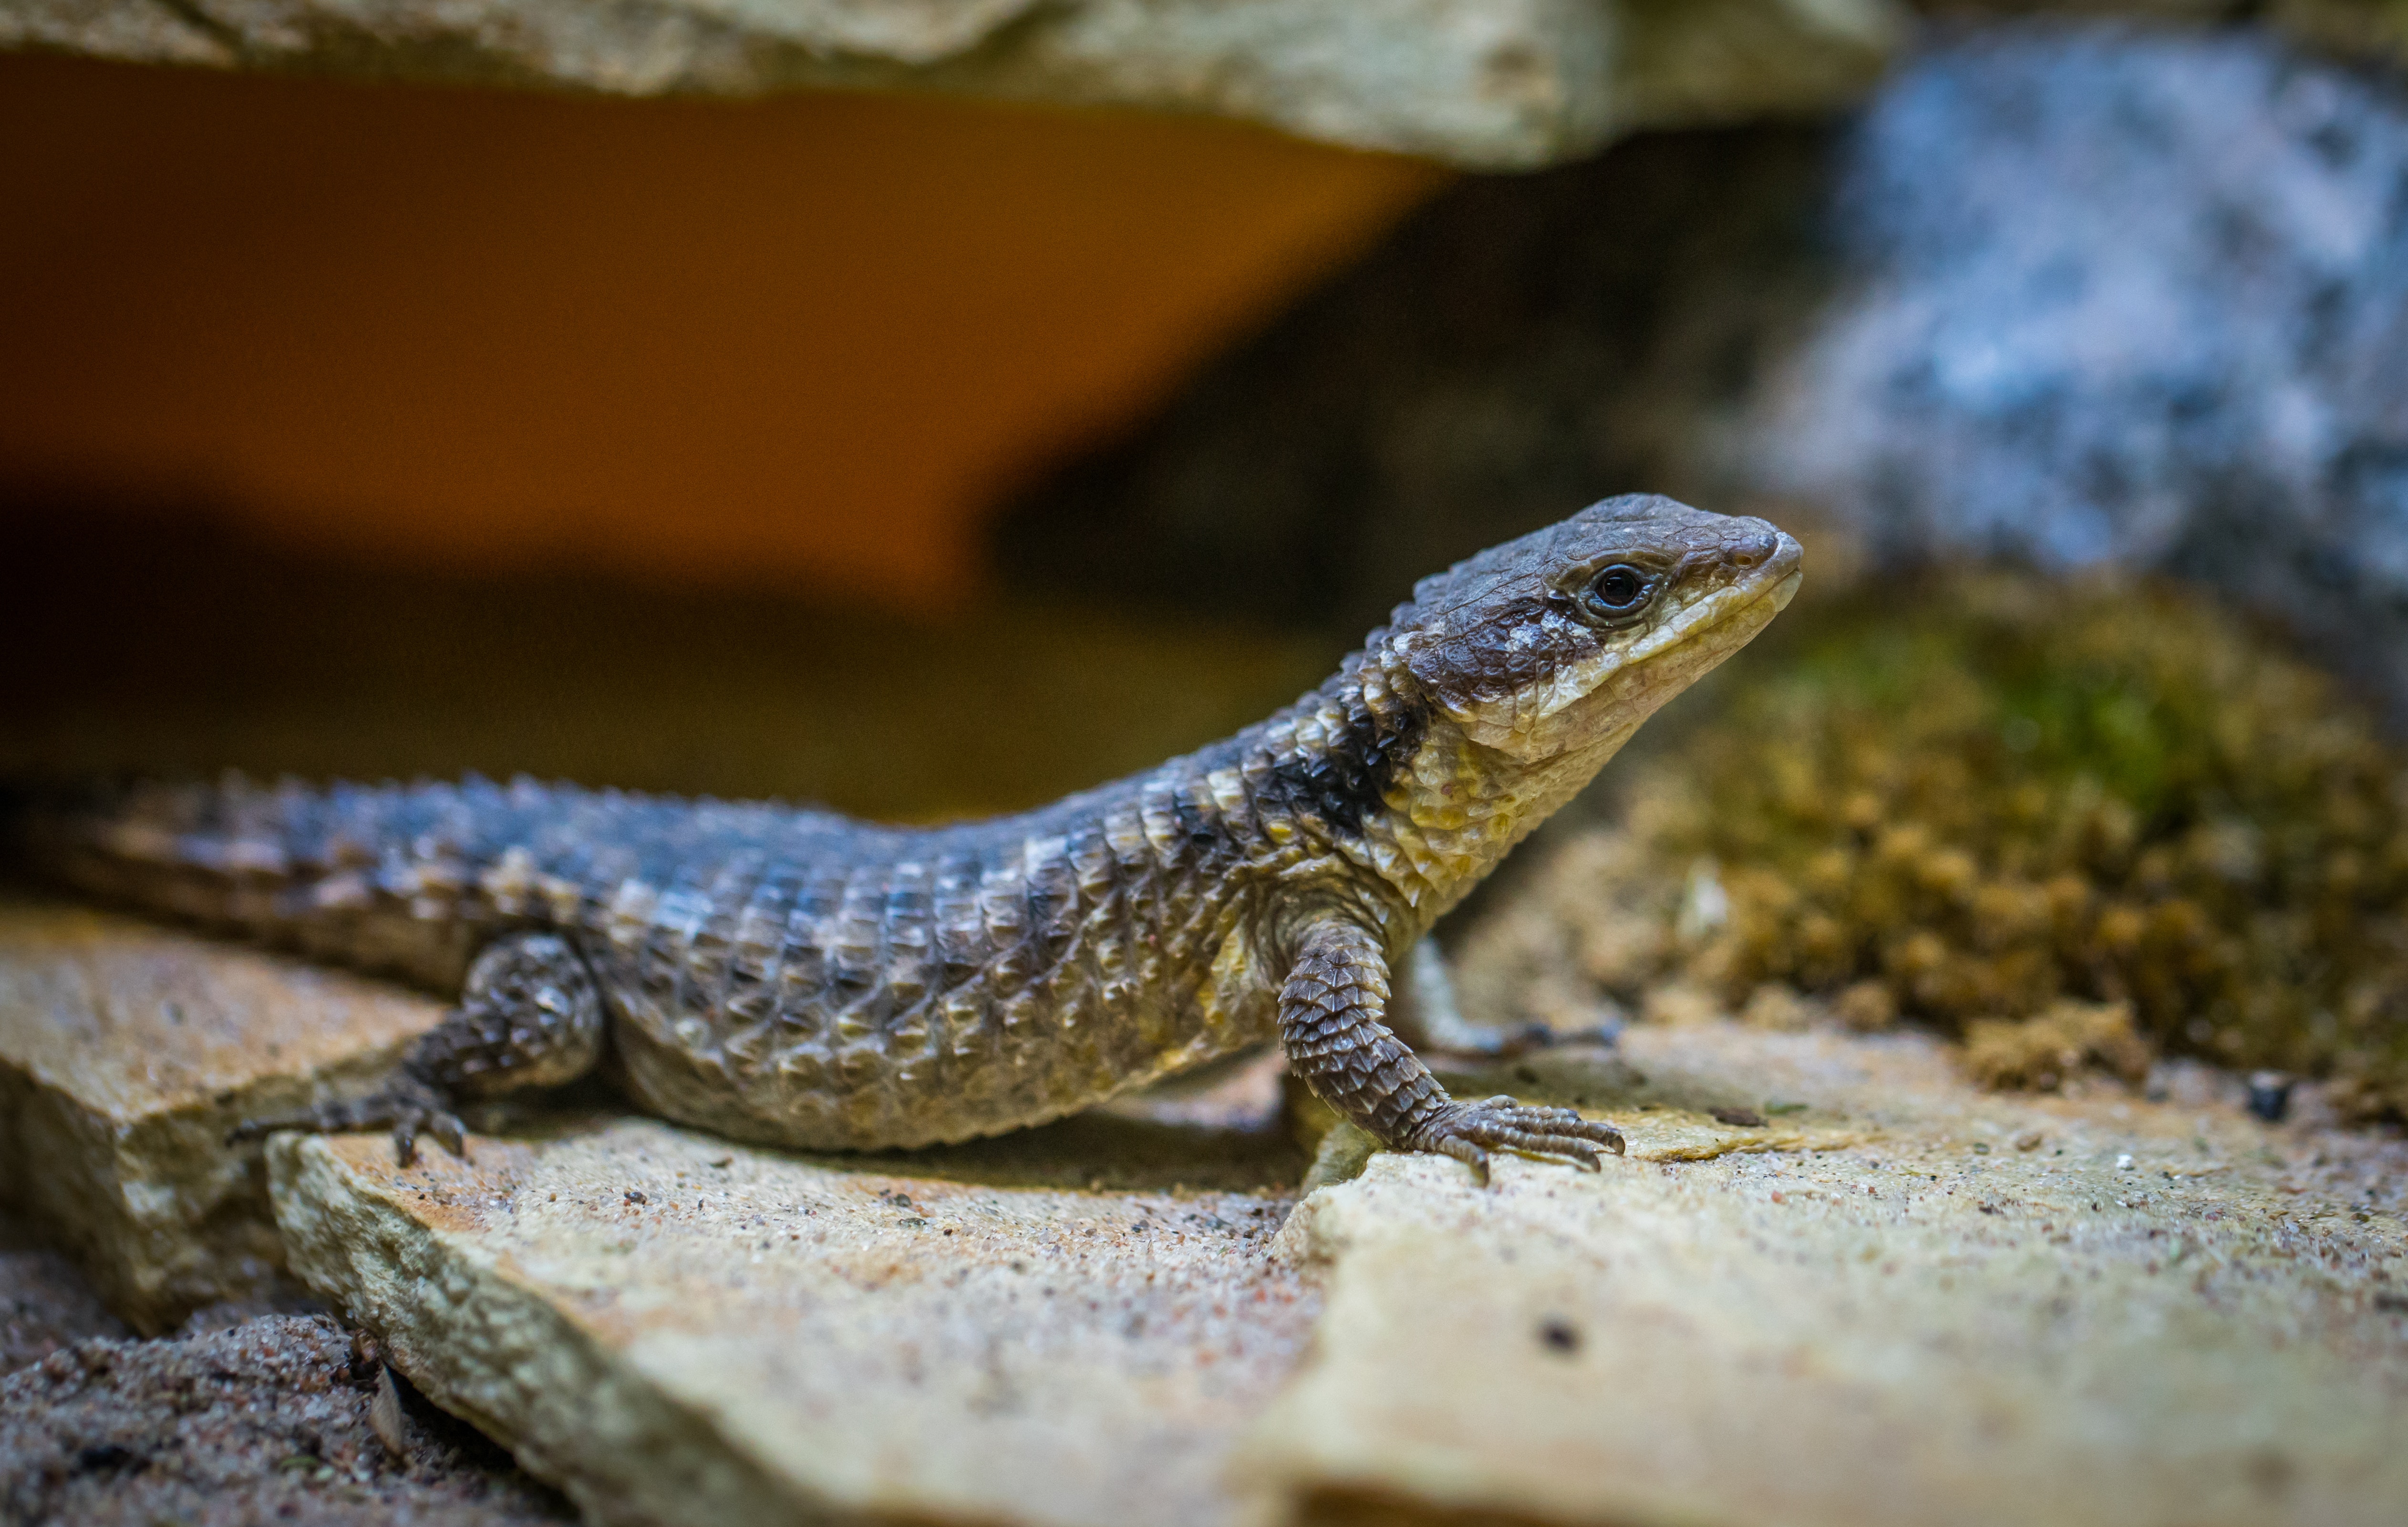
reptile, vertebrate, lizard, scaled reptile, gecko, agama, wall lizard, western fence lizard, terrestrial animal, dragon lizard, iguania, close up, organism, adaptation, anole, amphibian, lacerta, macro photography, wildlife, skink, newt, rock, tail